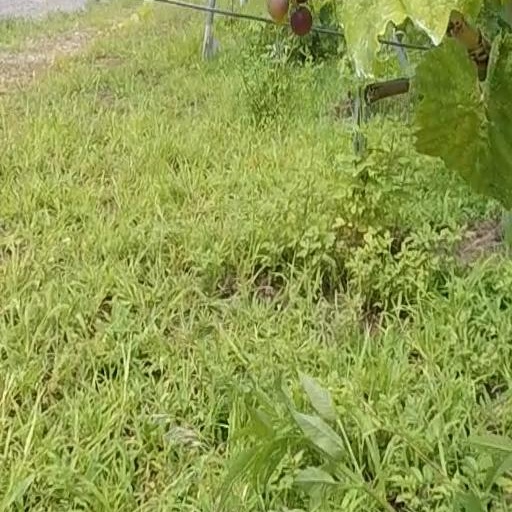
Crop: grape